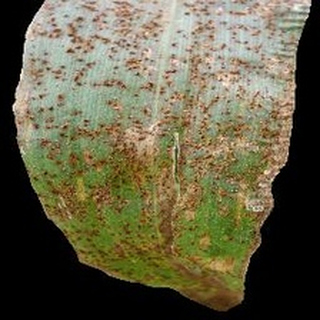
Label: corn_common_rust